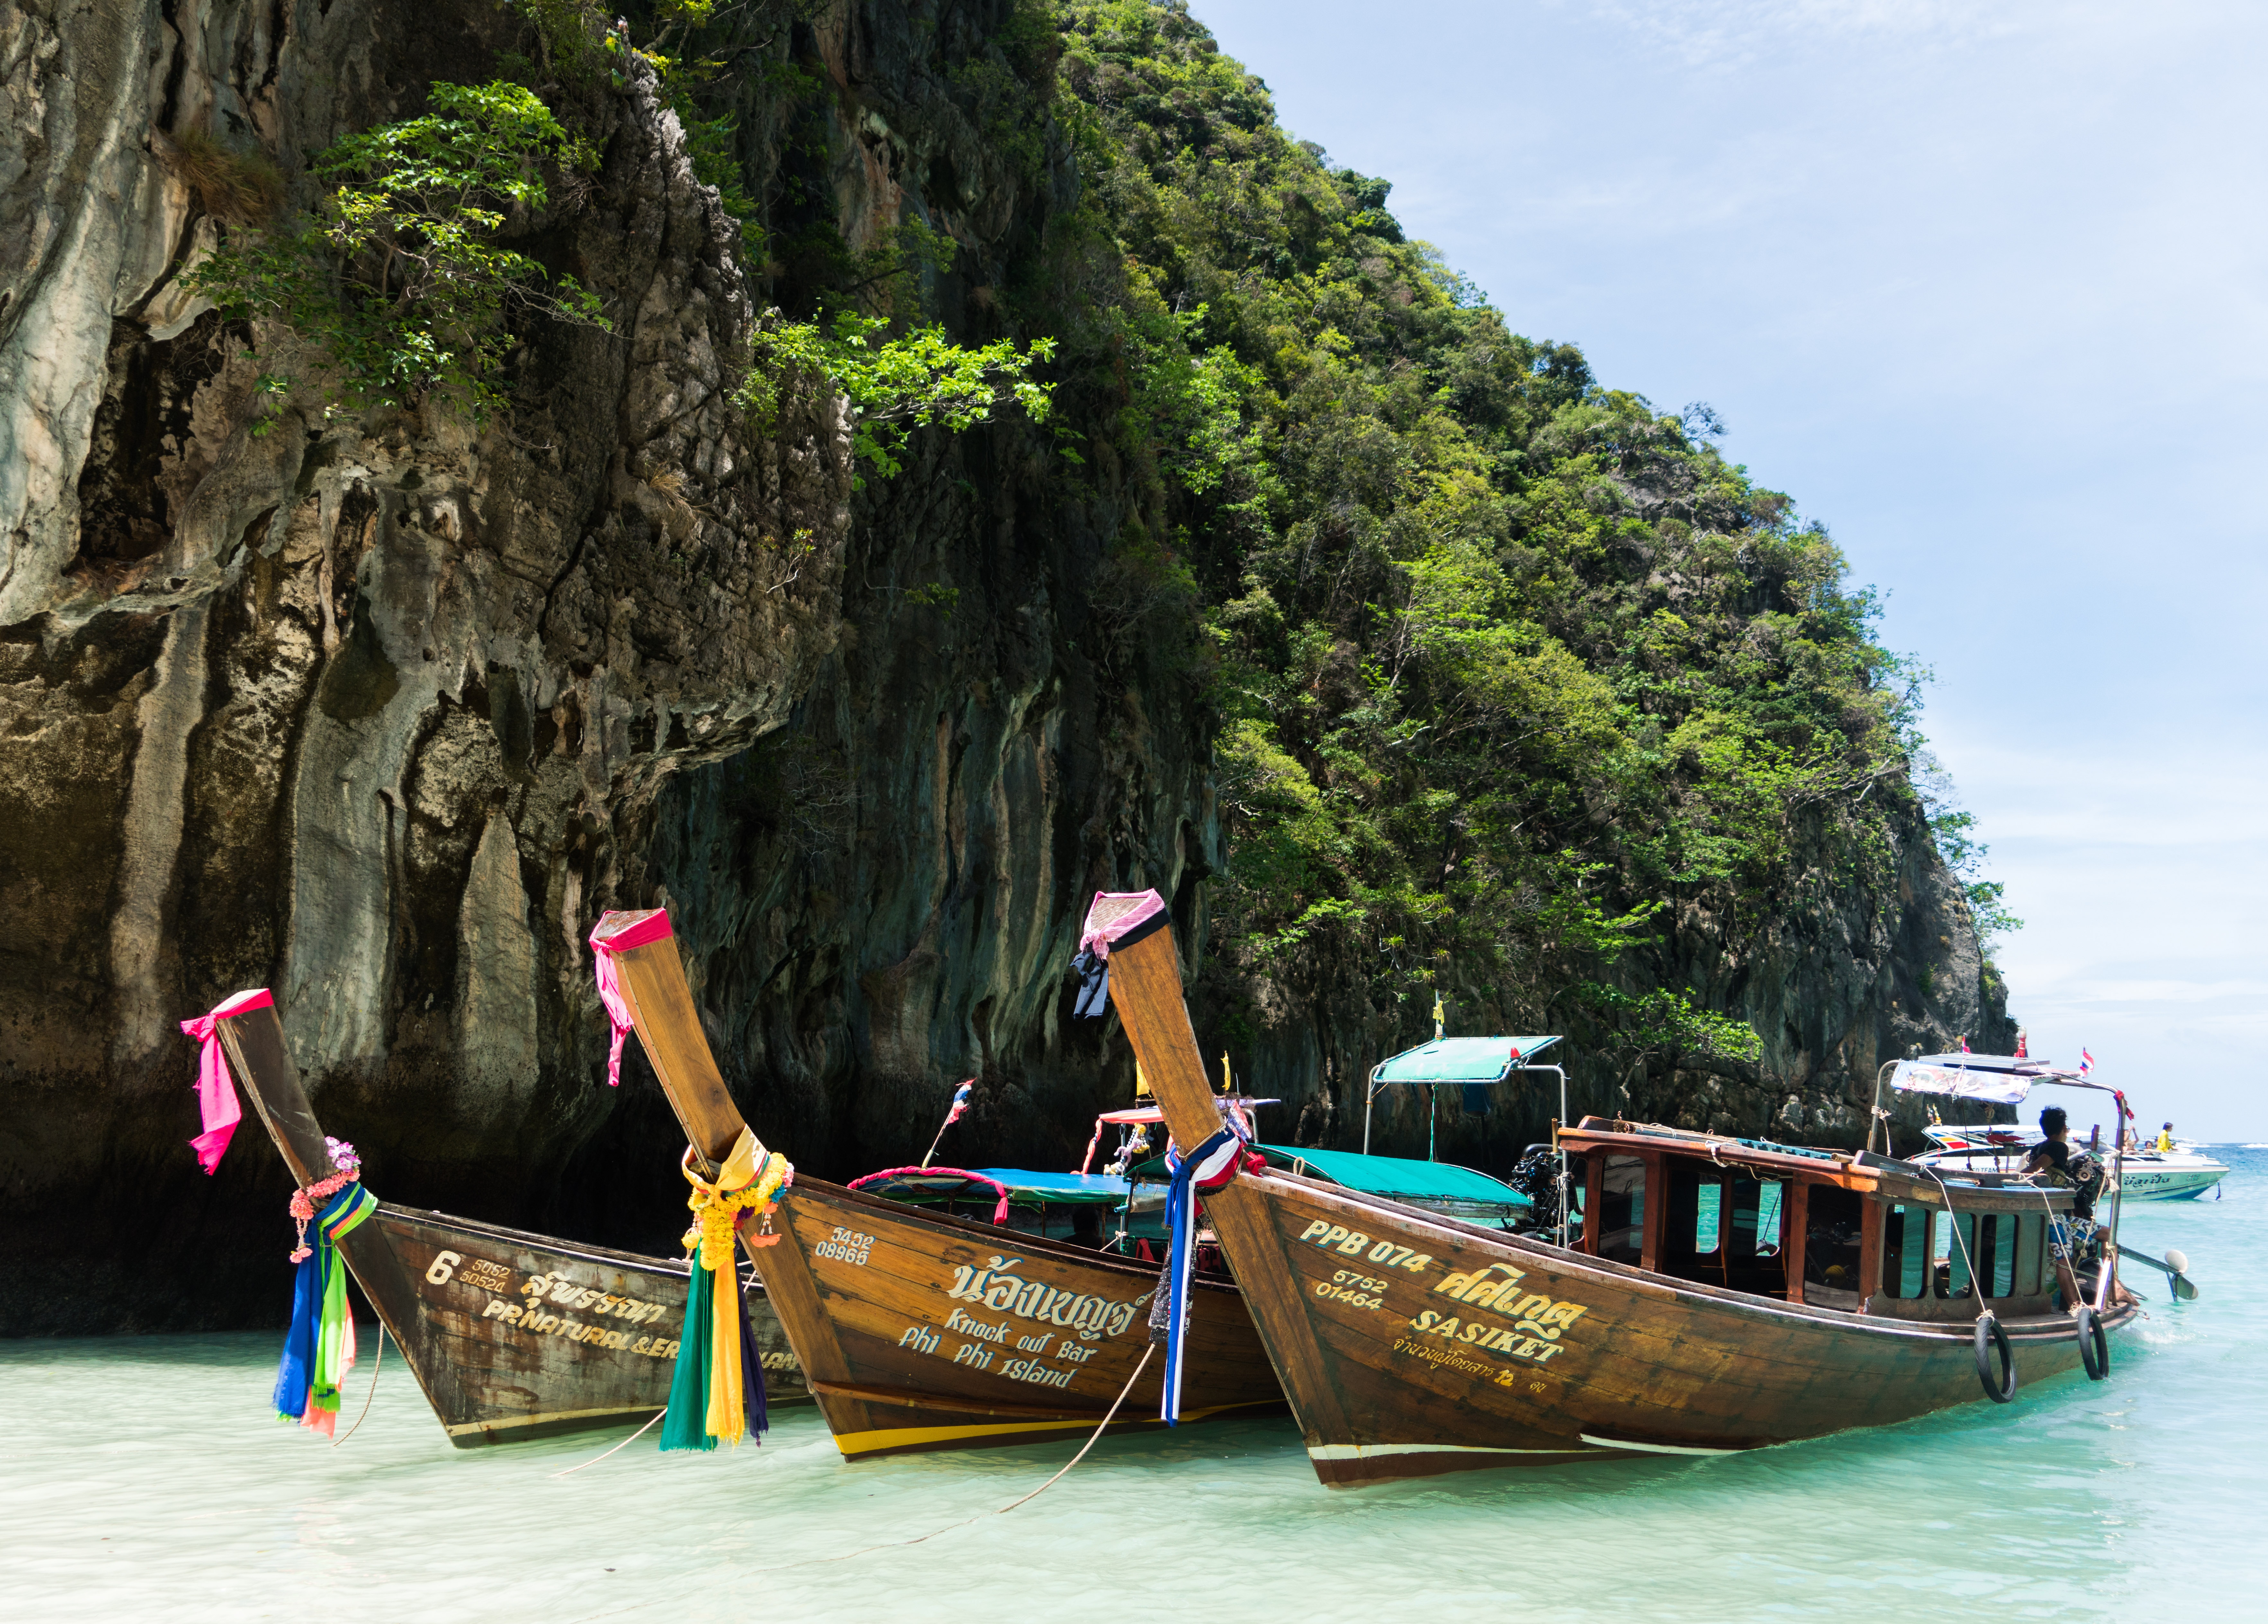
landscape, sea, water, nature, outdoor, ocean, sky, boat, summer, vacation, travel, vehicle, scenic, tropical, scenery, holiday, bay, tourism, thailand, rocks, sunny, clouds, boating, mountains, watercraft, barque, colorful boats, phuket, summer landscape, long tail boat, phi phi island tour